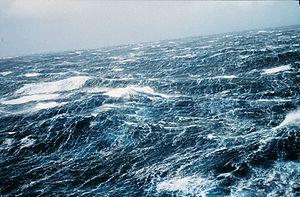
Les embruns marins sont des aérosols marins enlevés par le vent à la crête des vagues ou formés par le ressac. S'ils se forment à une température sous le point de congélation, les projections gèlent presque instantanément sur les structures où elle se déposent et forment des embruns dits givrants ou verglaçants. Ils constituent la plus grande source d'aérosols naturels dans l'atmosphère ; ils contribuent de manière significative aux effets radiatifs directs et indirects des océans. Ils contiennent une forte concentration en sels minéraux, surtout le chlorure de sodium. L'éclatement, en surface ou dans les projections d'eau, de la multitude de bulles résultant du brassage de l'eau par le vent et les courants et du ressac sur les rochers ou objets divers est à l'origine de la formation d'aérosols qui « jouent un rôle essentiel dans de nombreux processus dynamiques et thermodynamiques dans la couche de surface atmosphérique marine. Ils affectent notamment la propagation électro-optique et influencent aussi de nombreux processus météorologiques ».